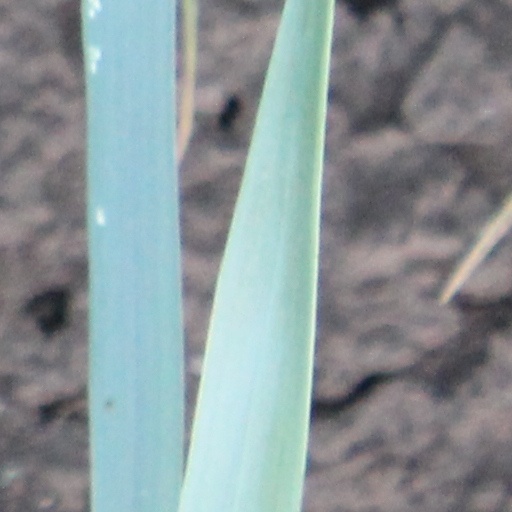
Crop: wheat